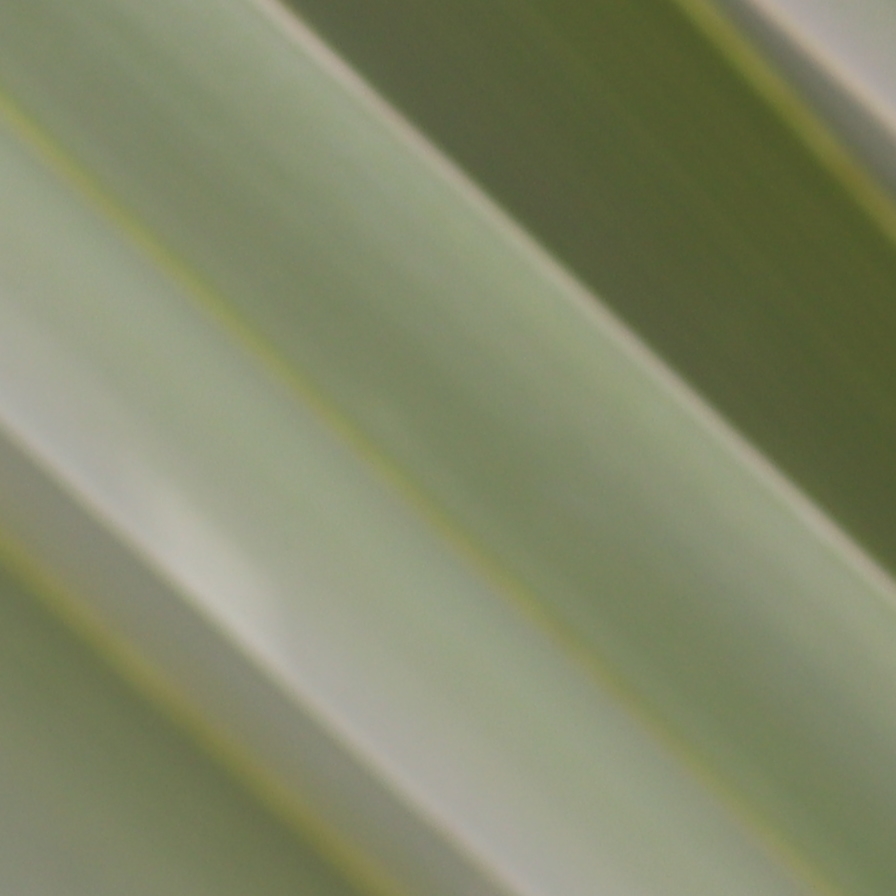
Label: Healthy